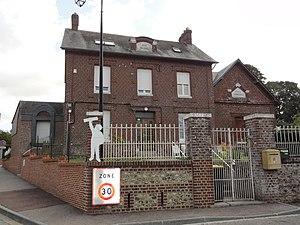
Le Saussay (Seine-Mar.) ancienne mairie-école
Saussay est une commune française, située dans le département de la Seine-Maritime en région Normandie.